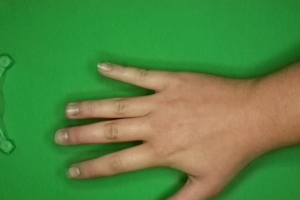
Label: paper